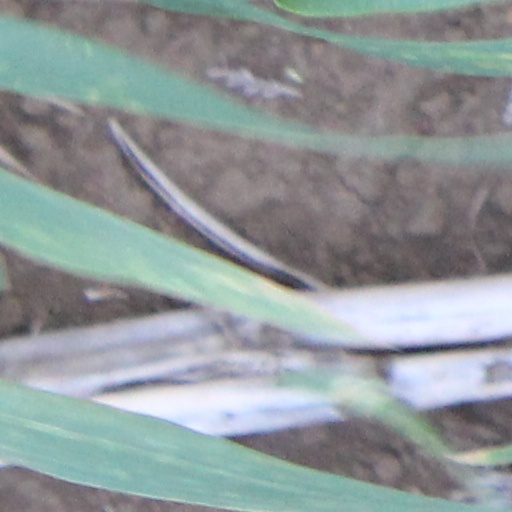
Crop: wheat